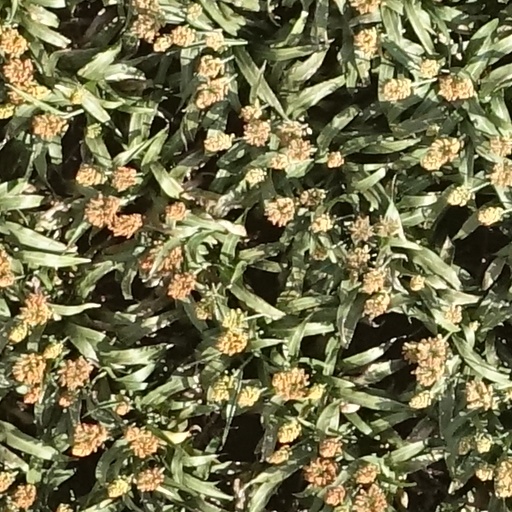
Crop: sorghum